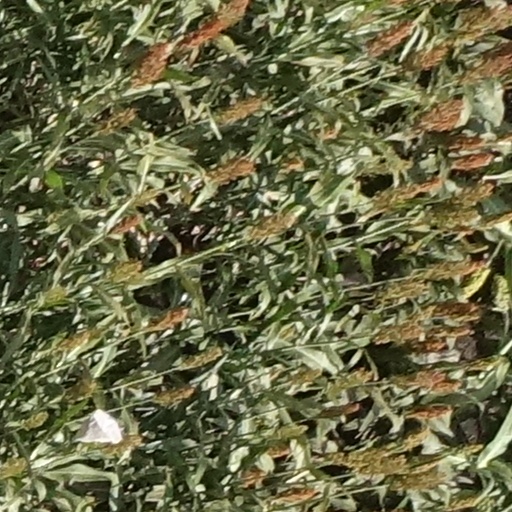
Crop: sorghum